Yoshitaka Sakurada

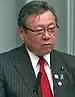
Sakurada in 2018

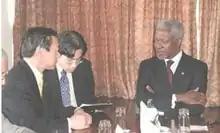
Sakurada with Kofi Annan at Nairobi in 2000

A native of Kashiwa, Chiba, and a graduate of Meiji University, Sakurada served in the city assembly of Kashiwa for two terms from 1987 and in the assembly of Chiba Prefecture from 1995. He was elected to the House of Representatives for the first time in 1996.